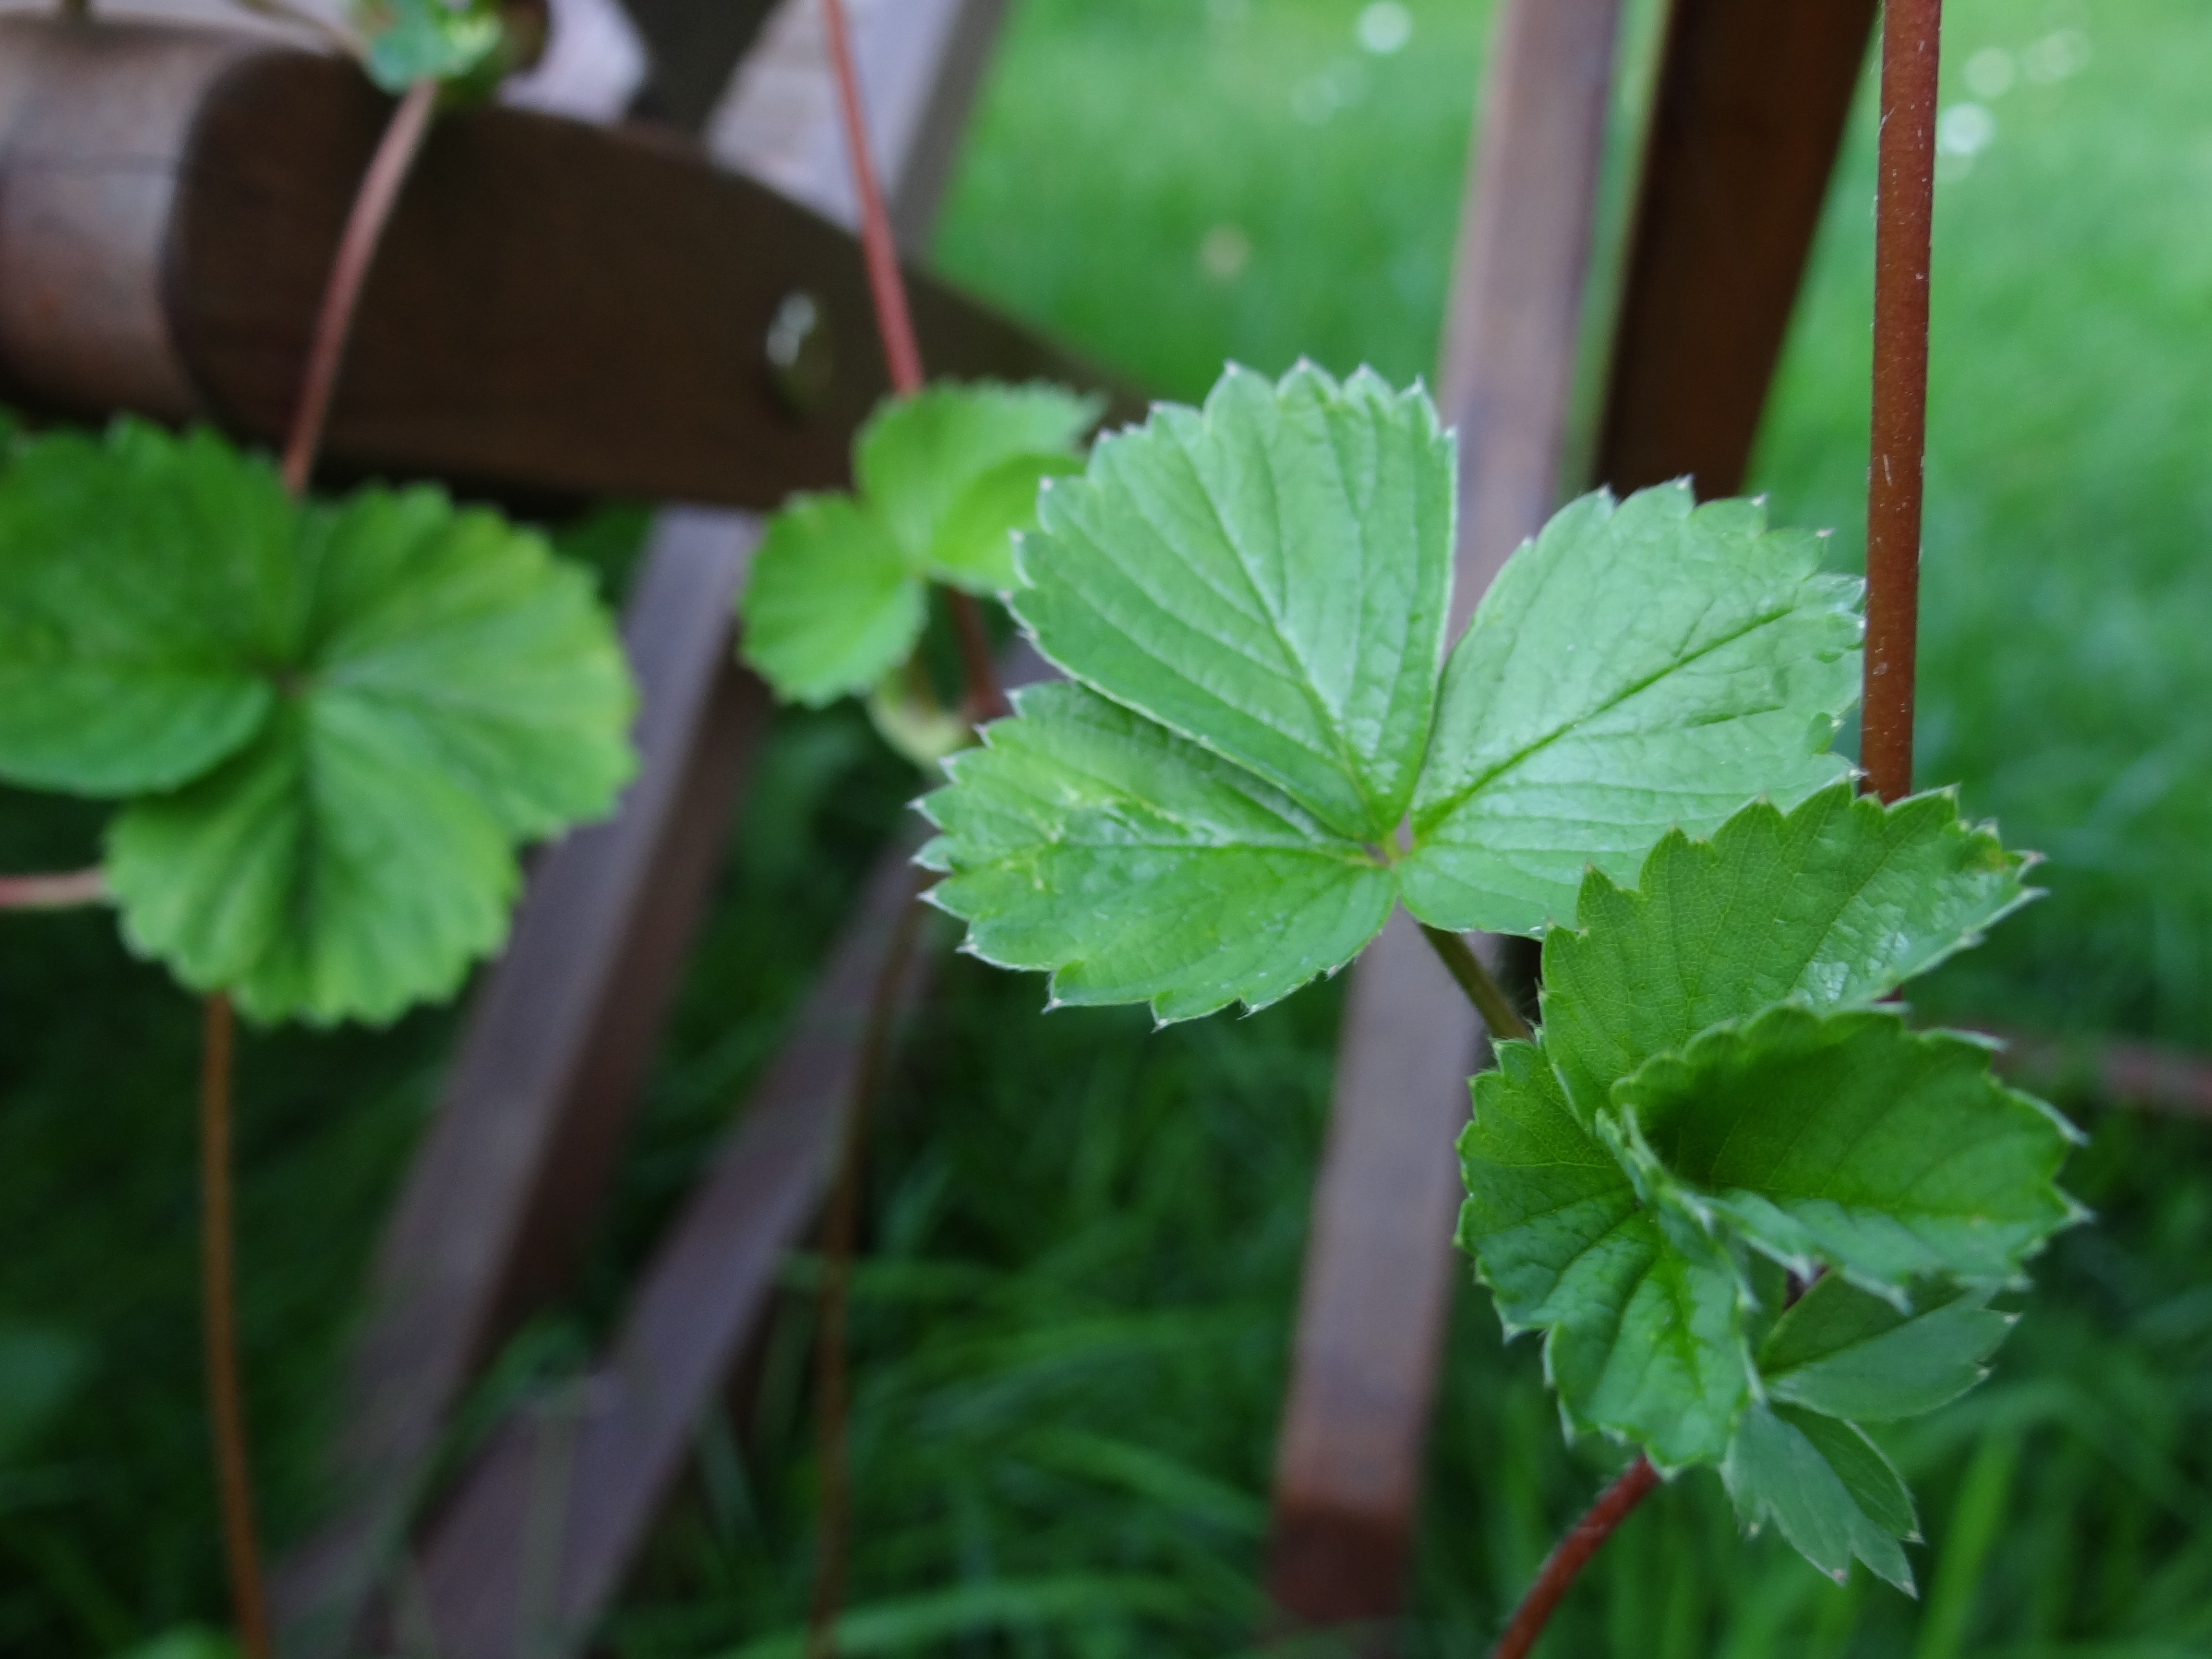
branch, plant, leaf, flower, green, herb, produce, flora, wildflower, geranium, strawberries, flowering plant, strawberry plant, annual plant, land plant, geraniales, parsley family, centella